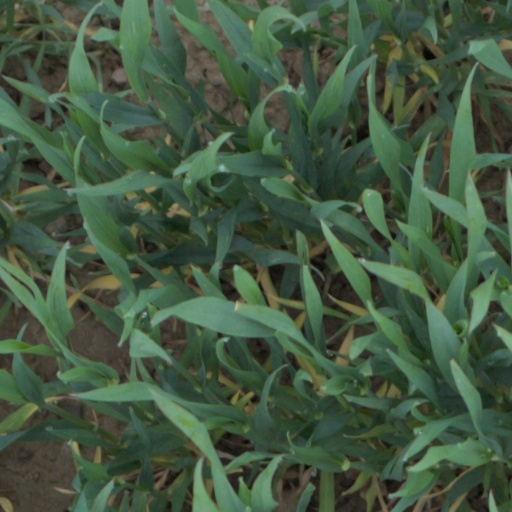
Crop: wheat